San Francisco Municipal Railway

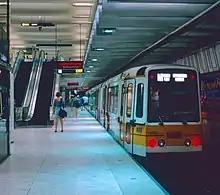
Train of Boeing Vertol US SLRVs in the Market Street subway (1993)

Muni operates about 1,200 vehicles: 550 diesel-electric hybrid buses, 300 electric trolleybuses, 250 modern light rail vehicles, 50 historic streetcars and 40 cable cars. All vehicles, except for cable cars, are wheelchair accessible.